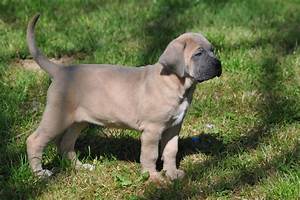
Label: dog